F. H. Miller House

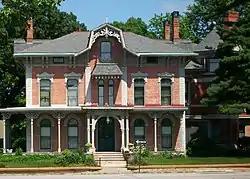

The F. H. Miller House is a historic building located in the central part of Davenport, Iowa, United States. The house served as the official residence for two of Davenport's Catholic bishops and as a bed and breakfast. In 2008, the building then housed the Office of Advancement and Alumni Relations for St. Ambrose University, and was called the St. Ambrose Alumni House. In November of 2023, it was purchased privately from the university and is now The Hilltop Inn of Davenport. The property is currently being restored and preserved as best as possible to many of its original styles and furnishings. The Hilltop Inn of Davenport has recently began business and is operating as a boutique hotel and event rental center for various gatherings. It has been listed on the National Register of Historic Places since 1983.